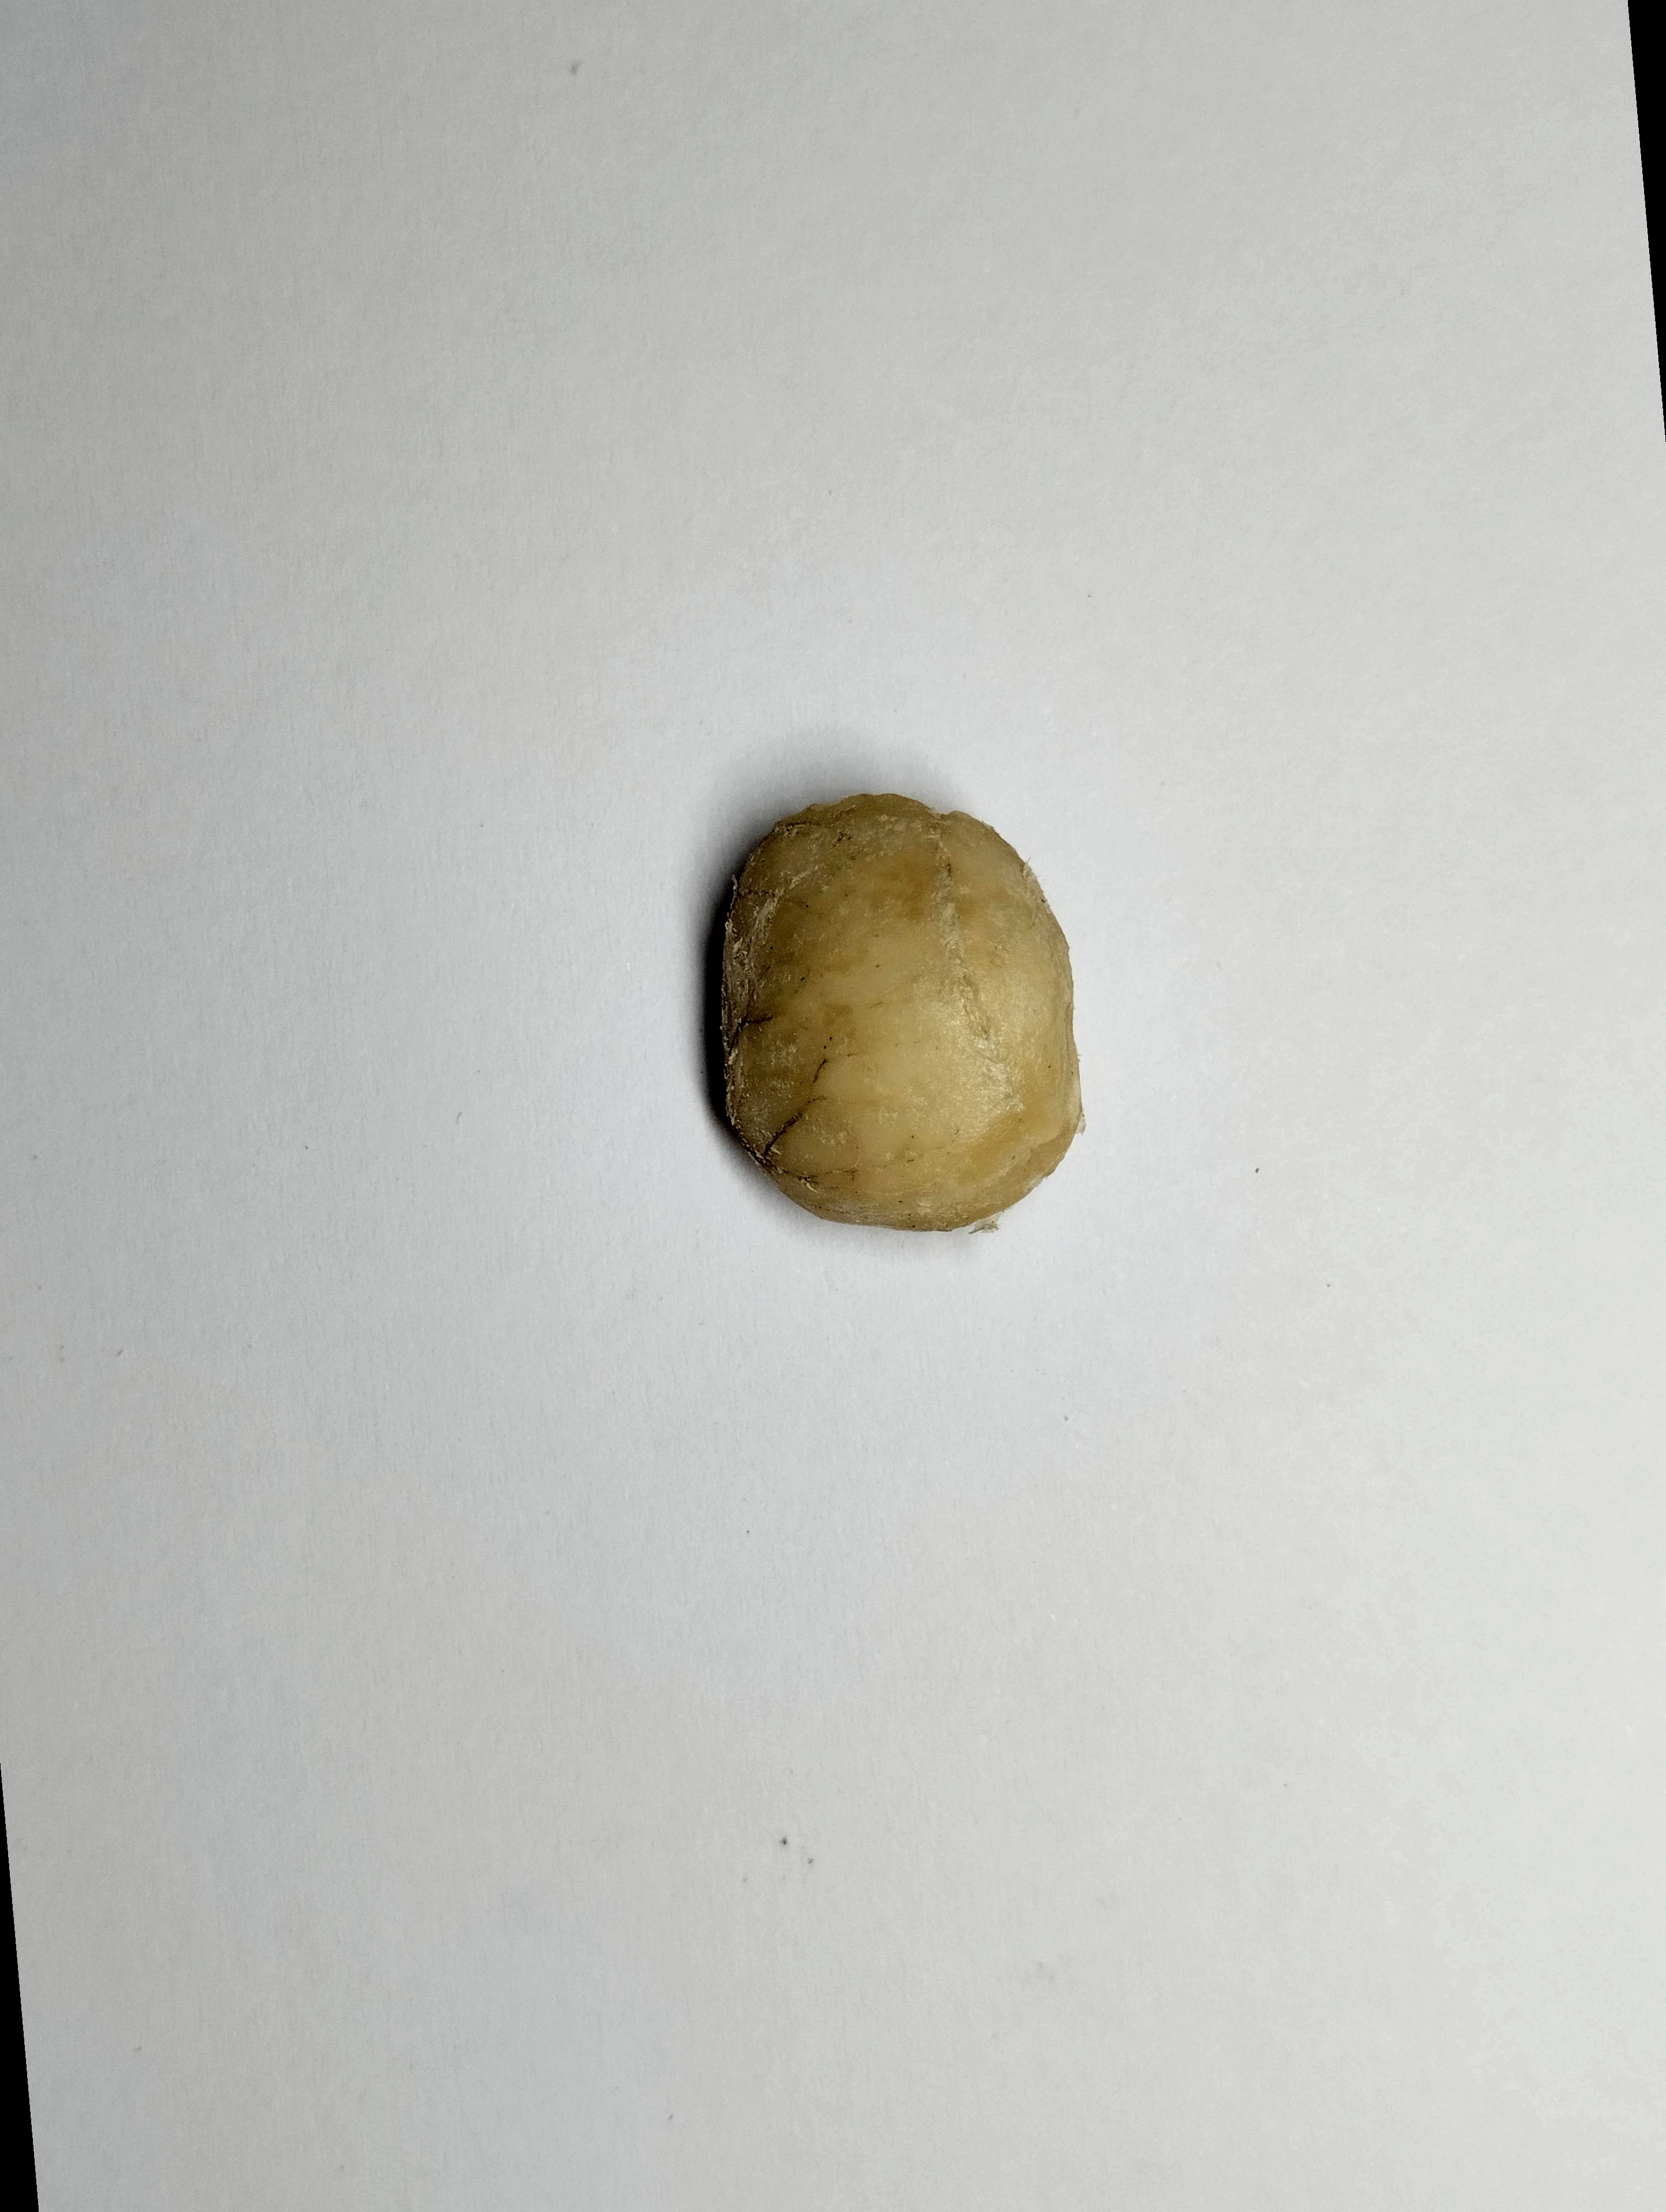
Label: bagus (good seed)